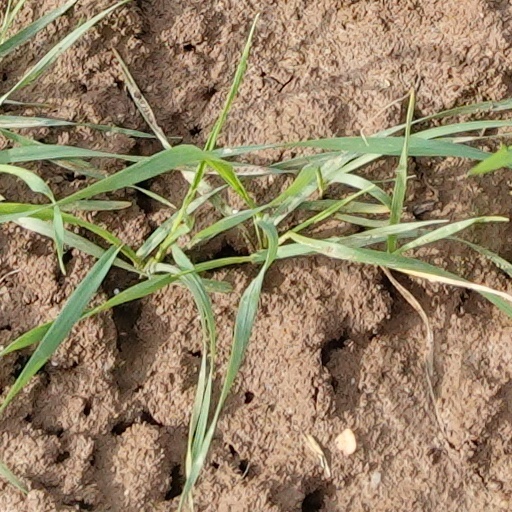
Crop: wheat